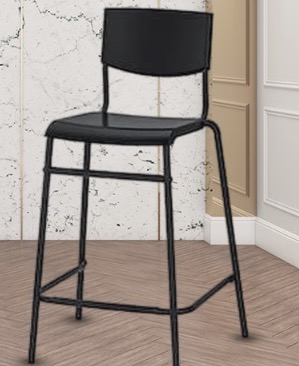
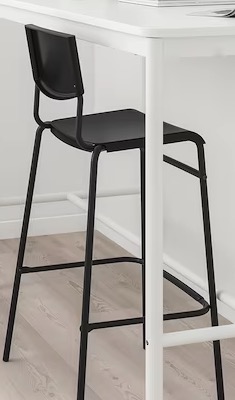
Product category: stool
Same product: no